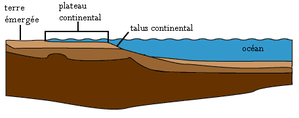
Le mot continent vient du latin continere pour « tenir ensemble », ou continens terra, les « terres continues ». Au sens propre, ce terme désigne une vaste étendue émergée continue du sol à la surface du globe terrestre. Cependant, en géographie, la définition est souvent amendée selon des critères faisant appel à des habitudes historiques et culturelles. On retrouve ainsi certains systèmes de continents qui considèrent l'Europe et l'Asie comme deux continents, alors que l'Eurasie ne forme qu'une étendue de terre.